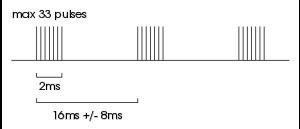
L'auto-négociation est un mécanisme souvent utilisé sur les réseaux de télécommunications, notamment Ethernet, via lequel deux équipements connectés choisissent des paramètres de communication communs, tel que la vitesse, le mode duplex. Via ce mécanisme, les équipements connectés s'échangent dans un premier temps leurs aptitudes, mesurent éventuellement la qualité de la liaison qui les relie et sélectionnent ensuite le mode de transmission le plus rapide supporté par eux deux.